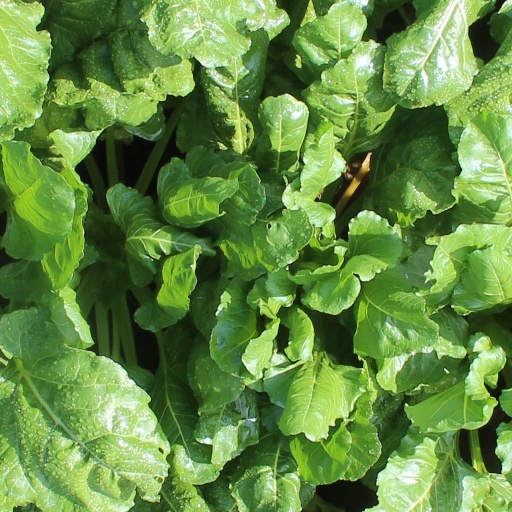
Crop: sugar beet